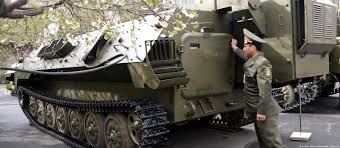
Label: BTR